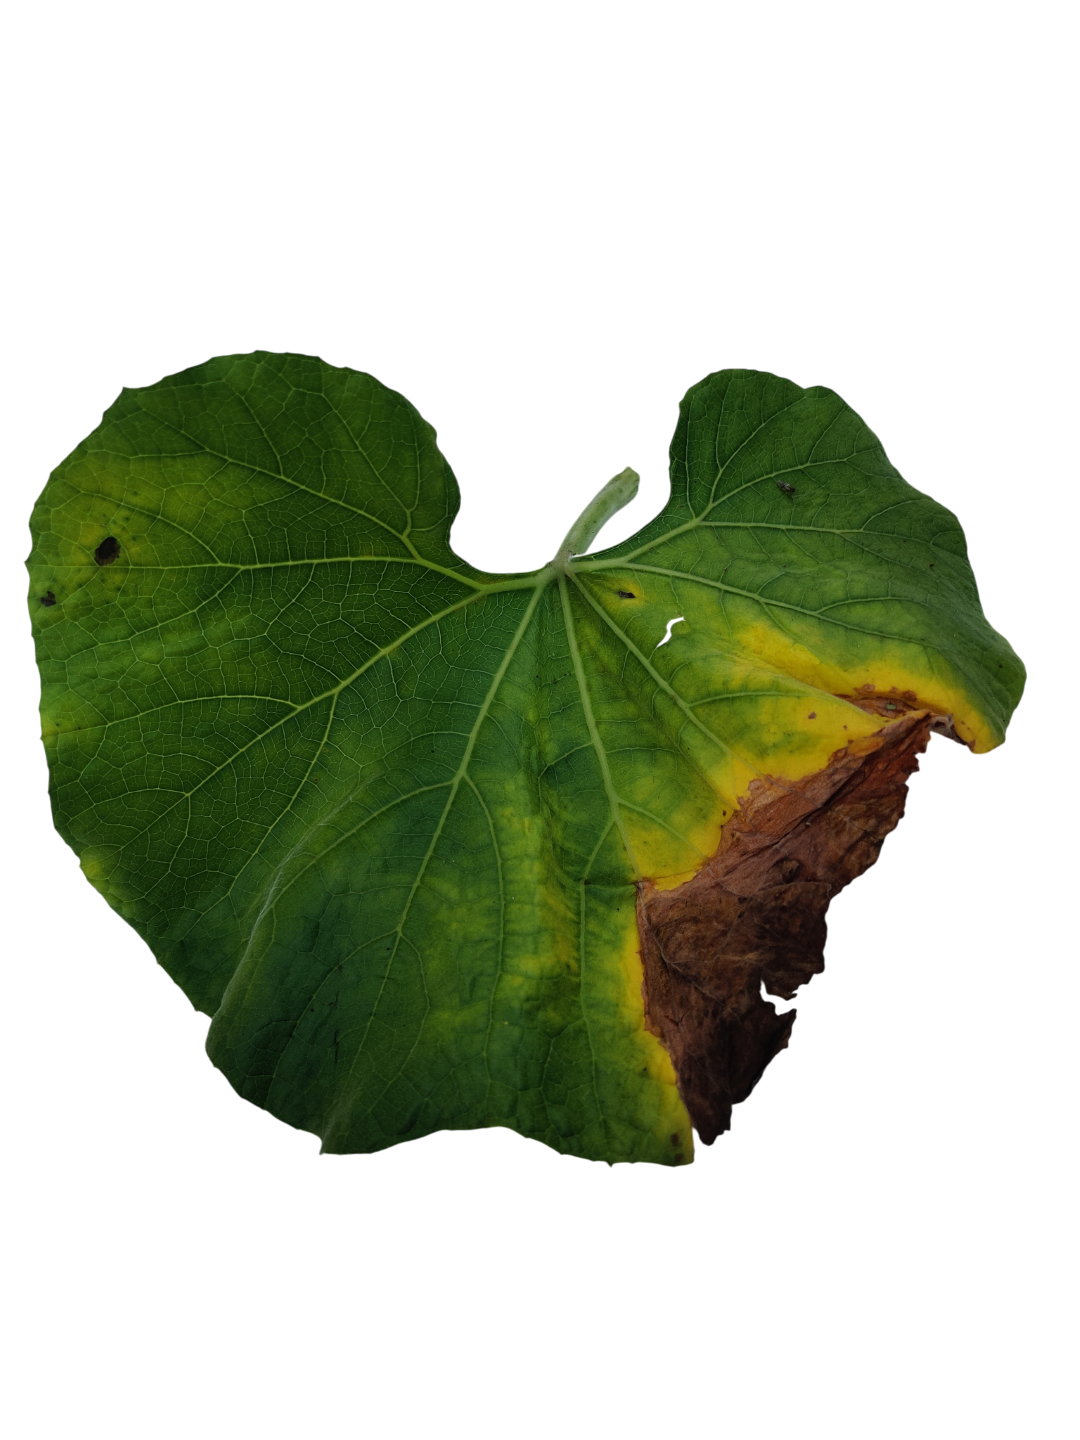
Crop: Bottle Gourd
Label: Downy_Mildew